Centrospermae

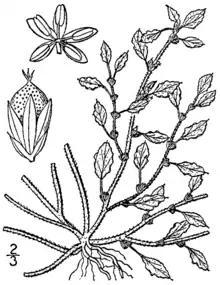
Centrospermae

Centrospermae is a descriptive botanical name, published in 1878 by Eichler, meaning "with the seed in the center", referring to the free (central) placentation. It was used in the Engler system and the Wettstein system) for an order of flowering plants.